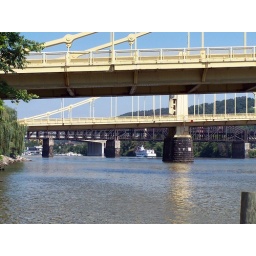
The Andy Warhol and North Street bridges as well as a train bridge span the Allegheny River in Pittsburgh, Pennsylvania.